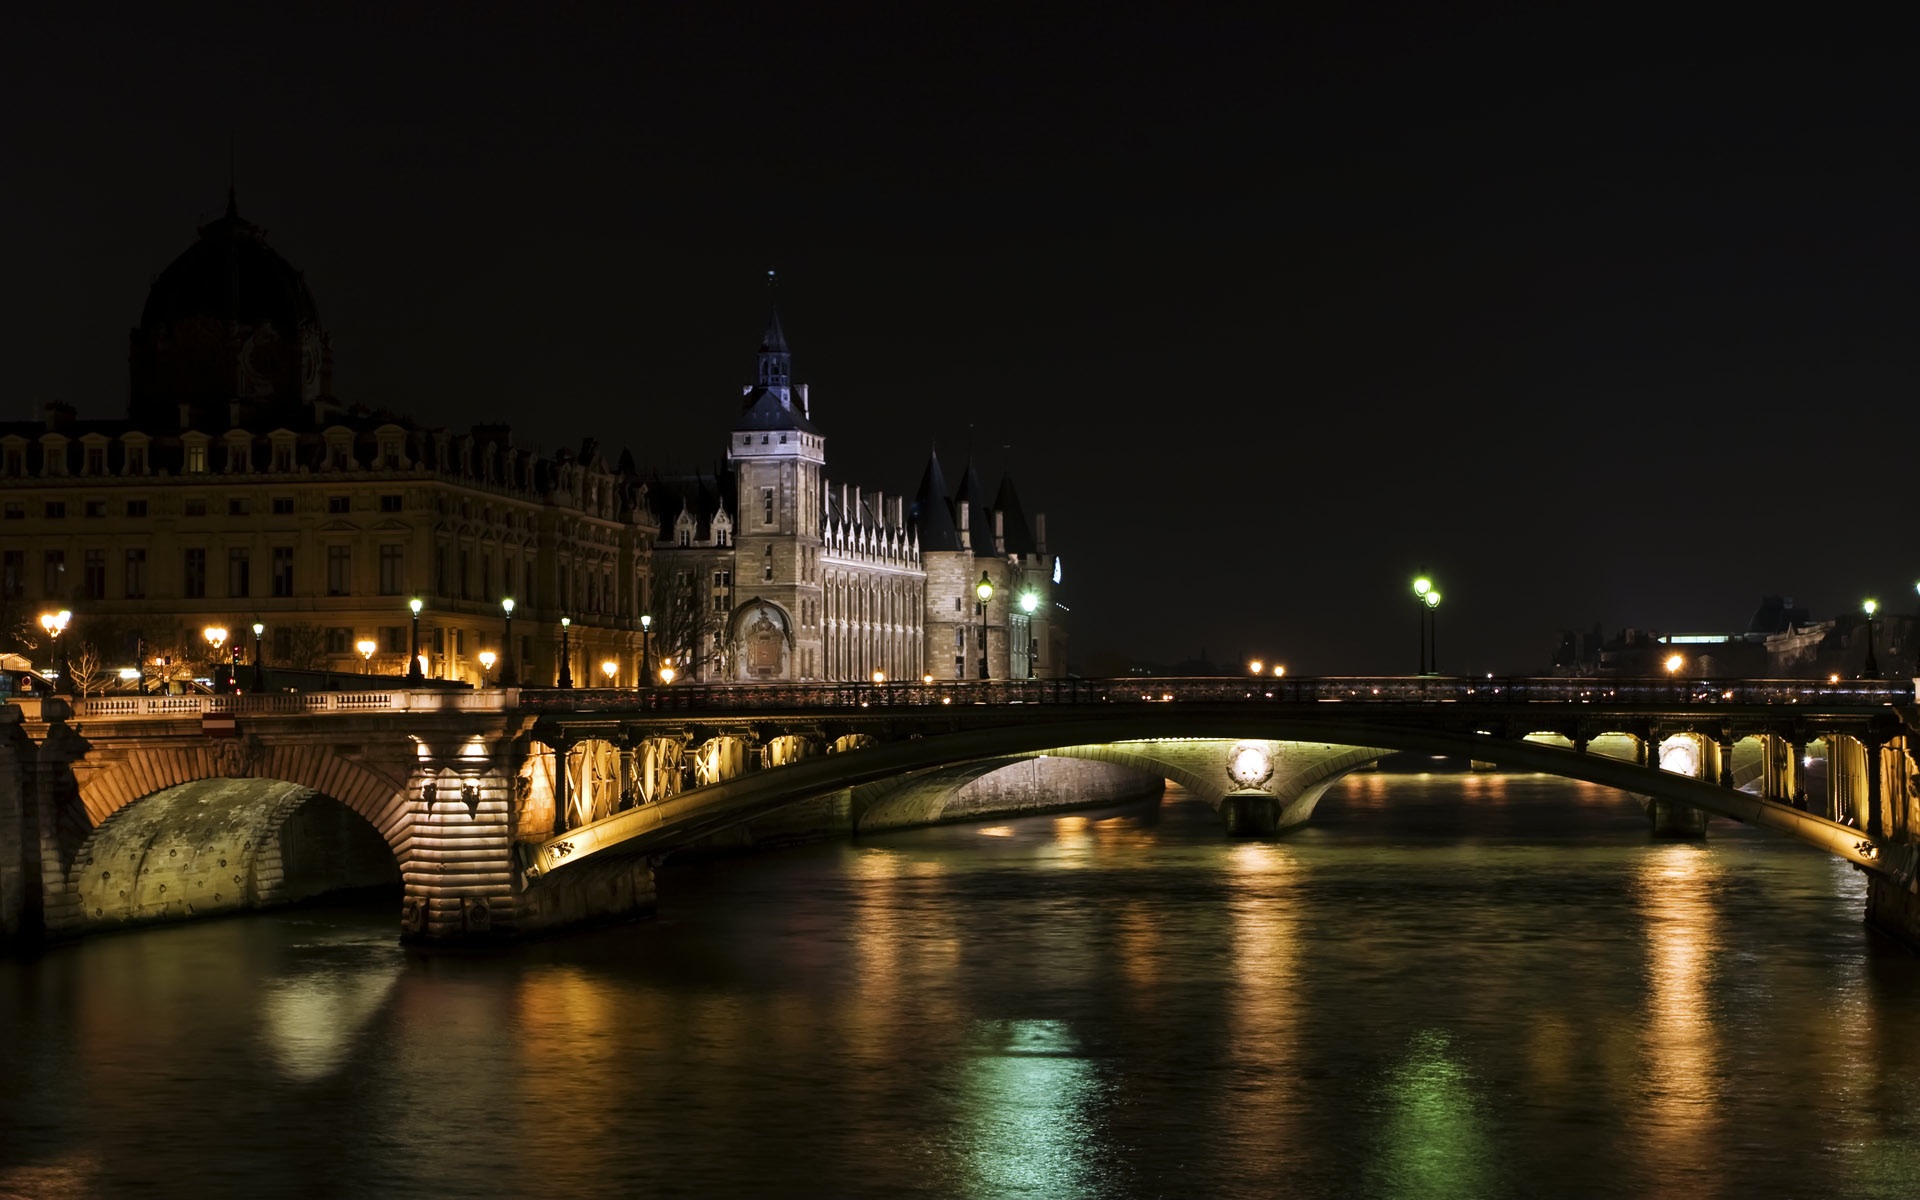
bridge, night, city, river, cityscape, dusk, evening, reflection, landmark, darkness, waterway, human settlement